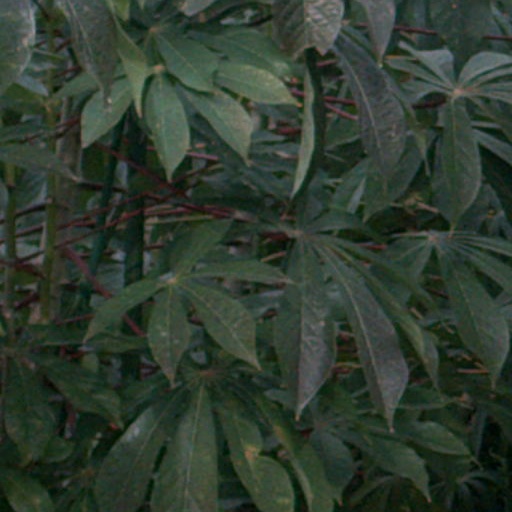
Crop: cassava